Global Ports

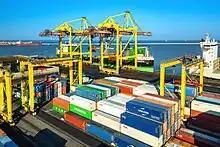
Ust-Luga Container Terminal

Ust-Luga Container Terminal operates within the new deep-water port of Ust-Luga in Luga Bay of Gulf of Finland. On December 29, 2011, the terminal welcomed its inaugural vessel. Since December 2018, the terminal has been handling coal cargo, with the railway infrastructure and terminal capacity enabling the shipment of up to 1 million tons of coal annually.